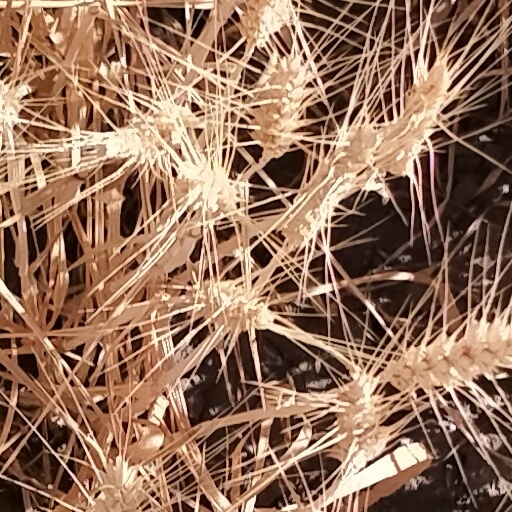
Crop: wheat